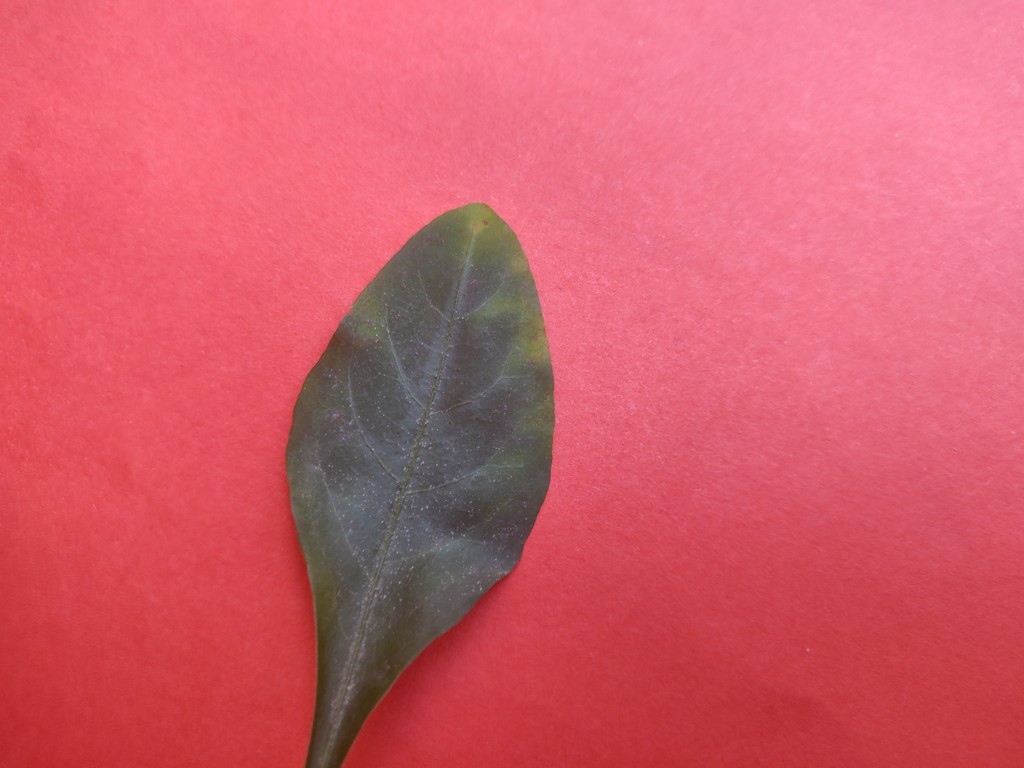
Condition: Unhealthy
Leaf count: single
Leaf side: front